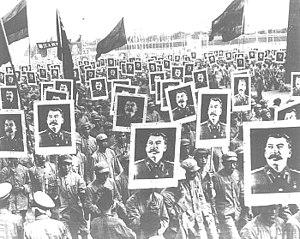
Au pouvoir en URSS de 1924 jusqu'à sa mort en 1953, Joseph Staline était entouré d'un culte de la personnalité particulièrement poussé.